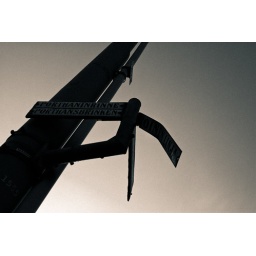
Bent street sign in BW